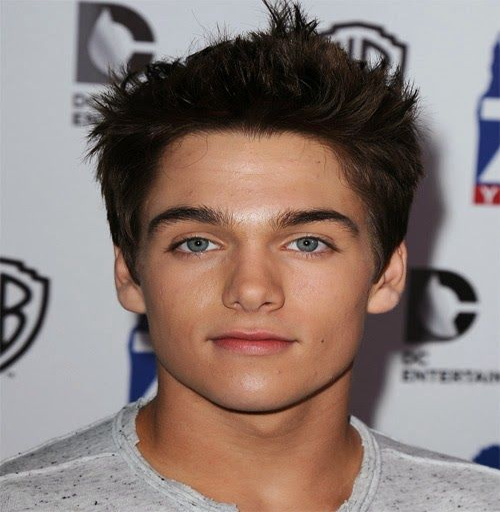
actor is an actor , known for portraying person in person and on hit tv teen drama .